The House That Jack Built (1900 film)

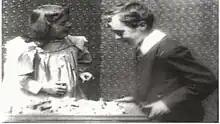
Screenshot from the film

The House That Jack Built is a 1900 British short, silent trick film directed by George Albert Smith, featuring a boy who knocks over a house made of bricks built by his sister and then rebuilds it when the original sequence is shown in reverse. "In addition to exploiting a popular cinematic trick," of, "reversing the film in the projector," and, "its audience's presumed knowledge of the technique," the director, according to Michael Brooke of BFI Screenonline, "was continuing his experiments with narrative forms," with the reversed sequence, "interpreted as wish-fulfilment on the part of the girl, hoping that time will literally turn back on itself to allow her house to be rebuilt," he, "demonstrates that while this is impossible in reality, it is easily achievable in cinema."